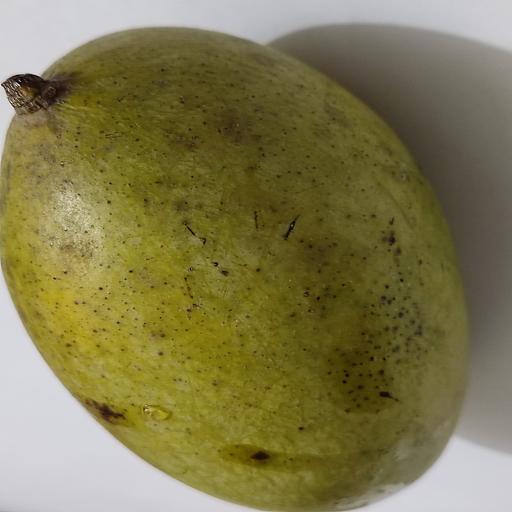
Crop type: Mango_Amrapali